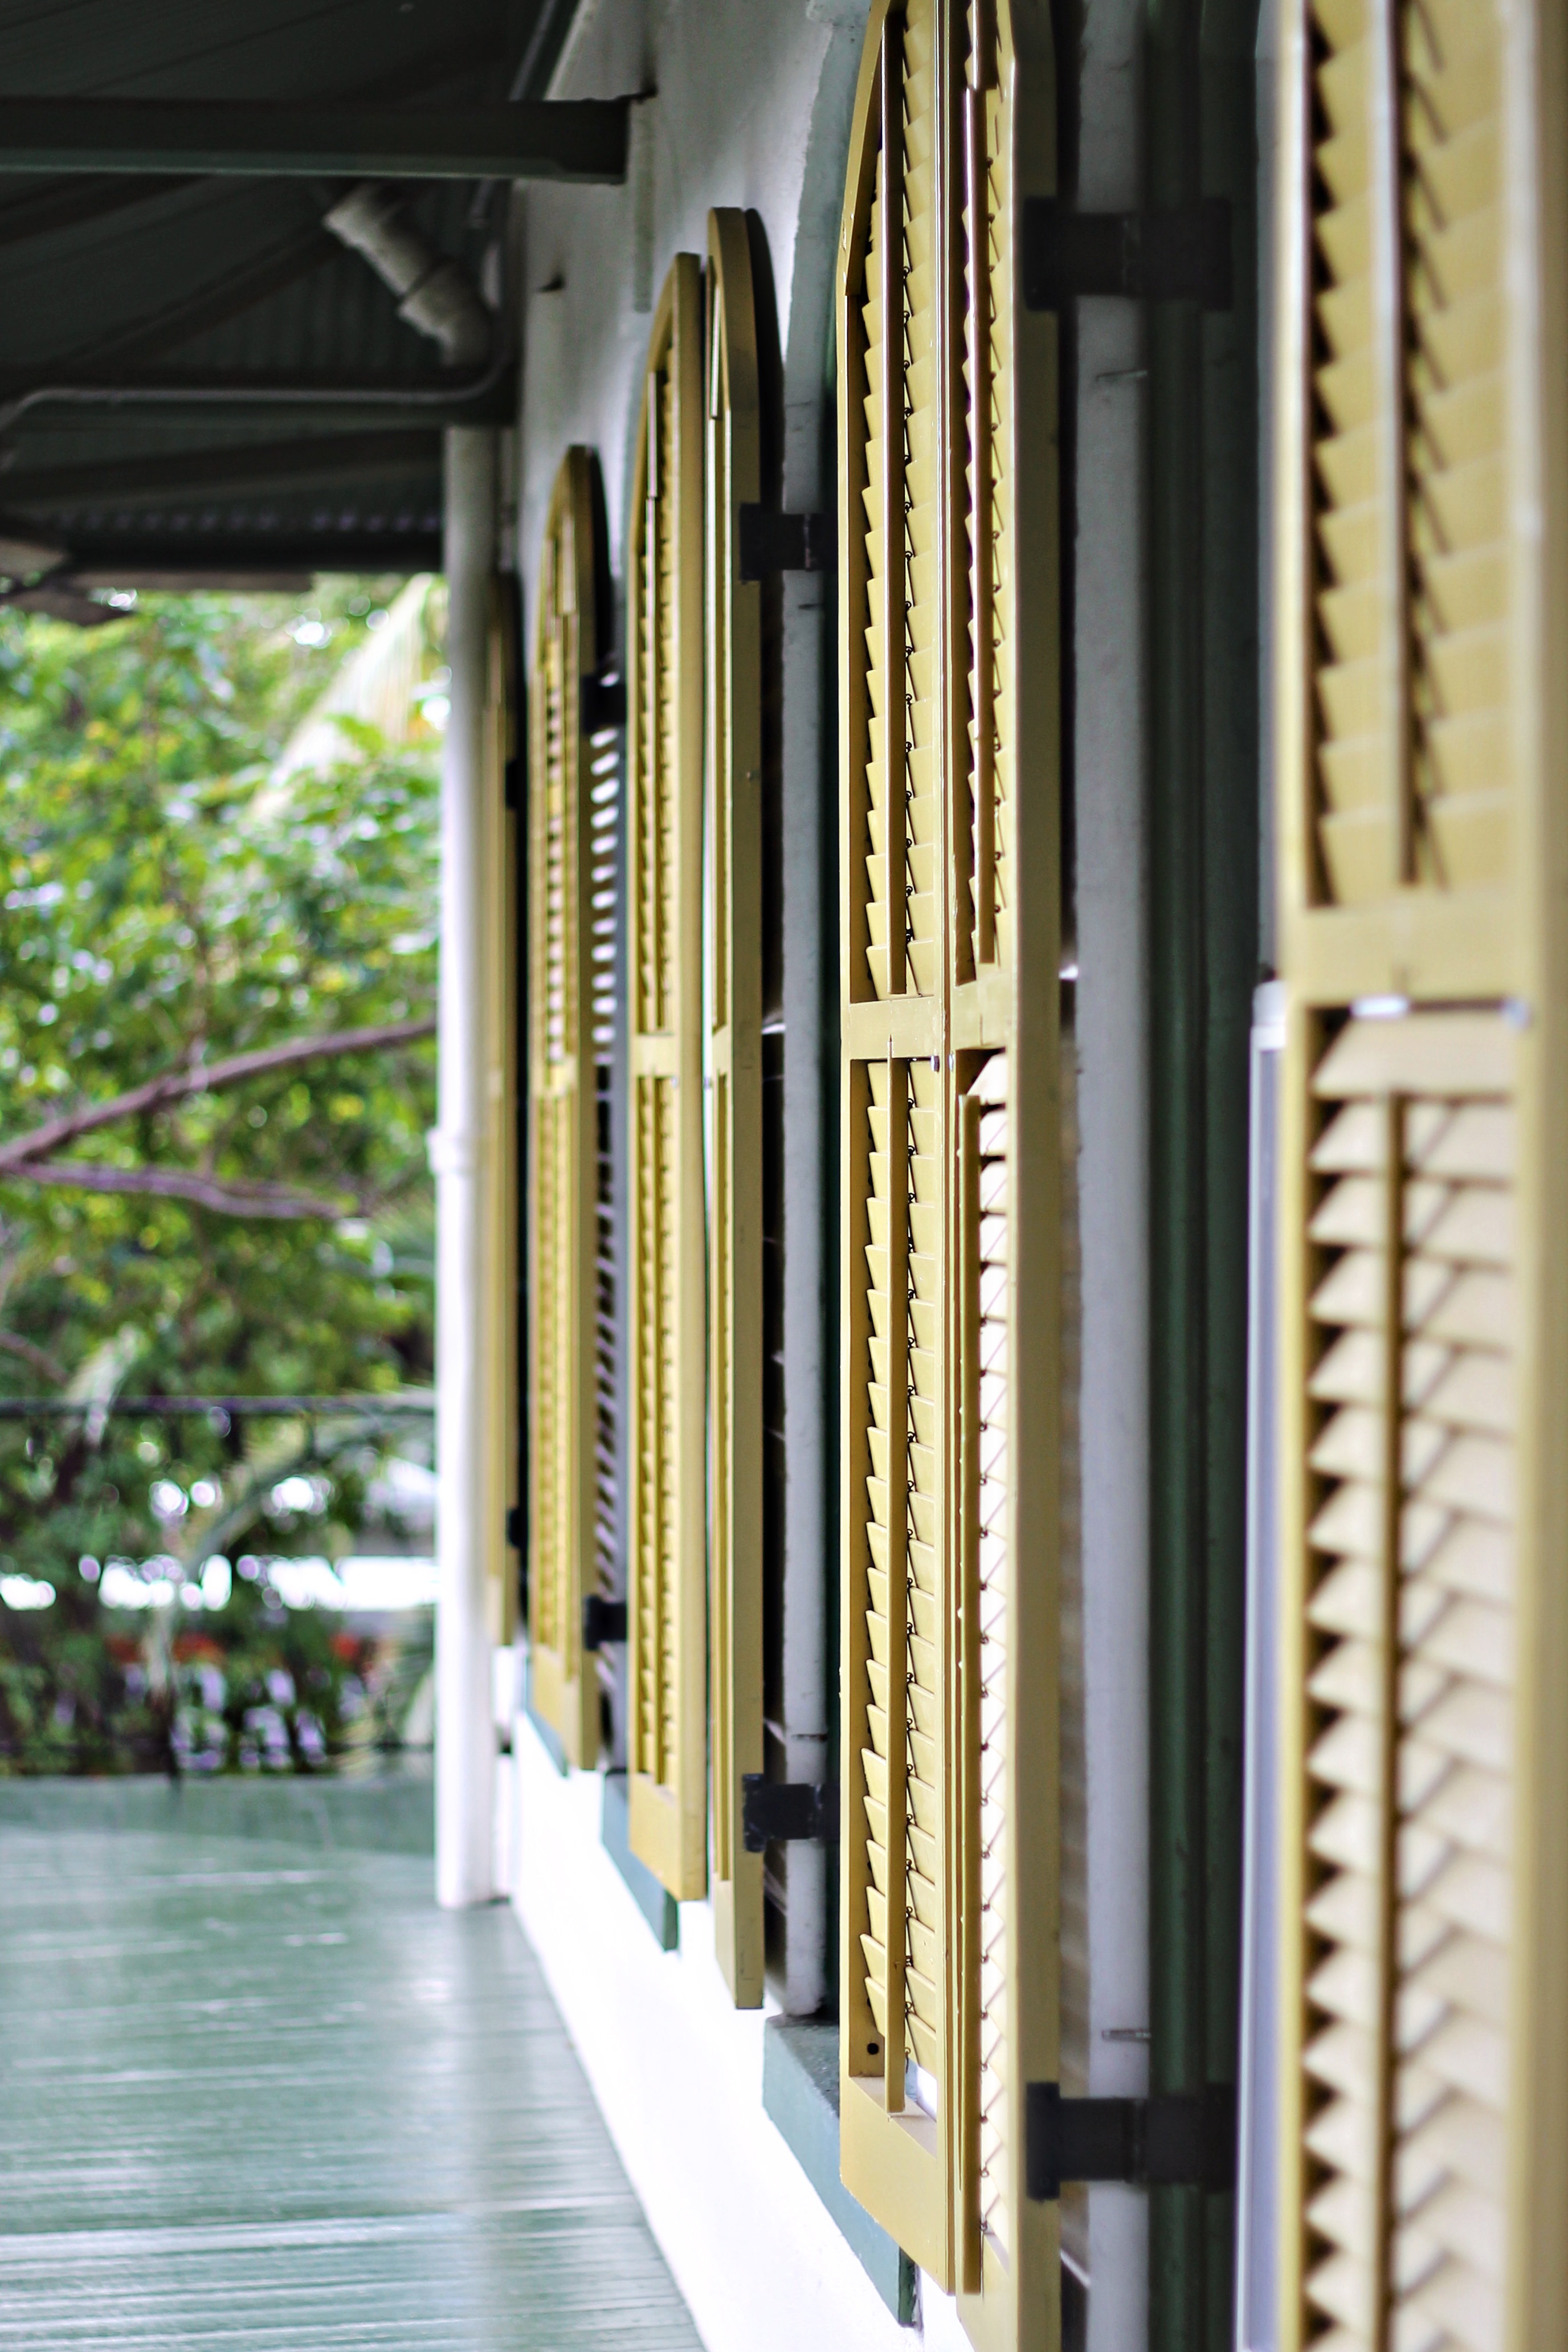
architecture, wood, window, home, column, facade, door, interior design, design, window covering, window treatment